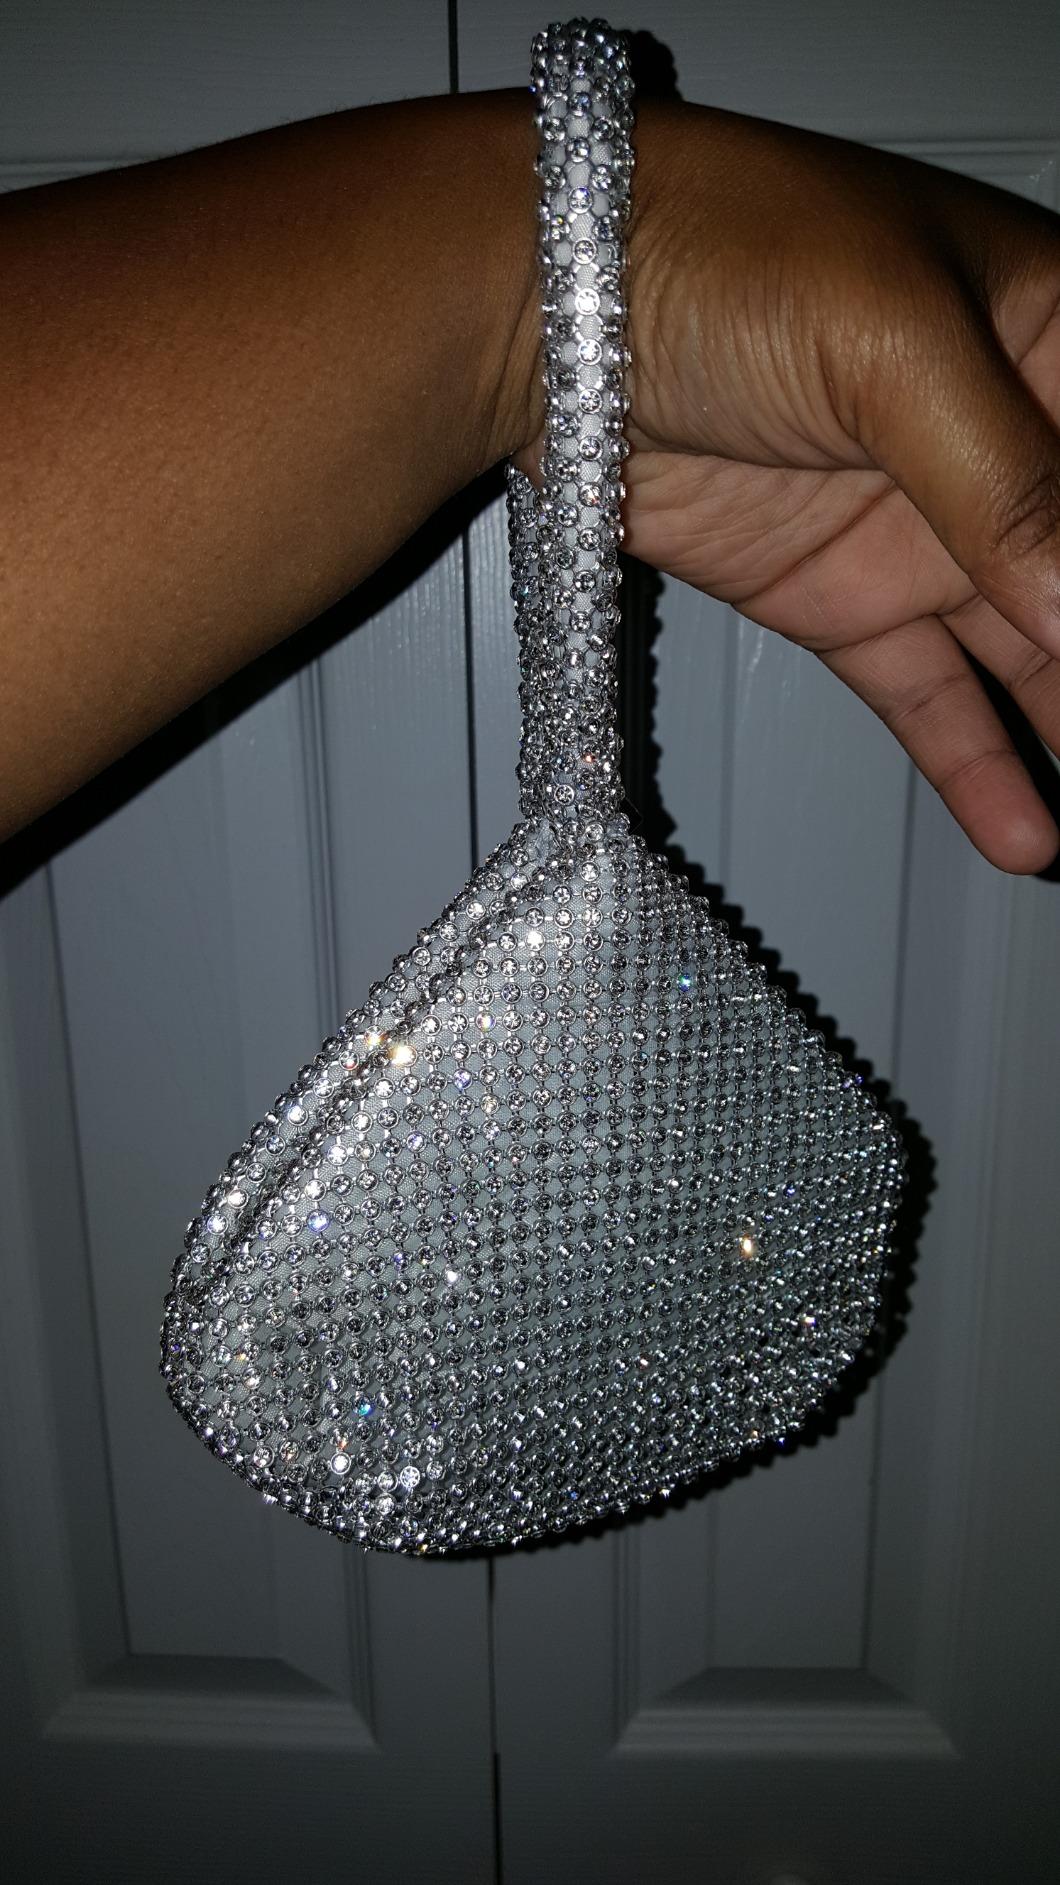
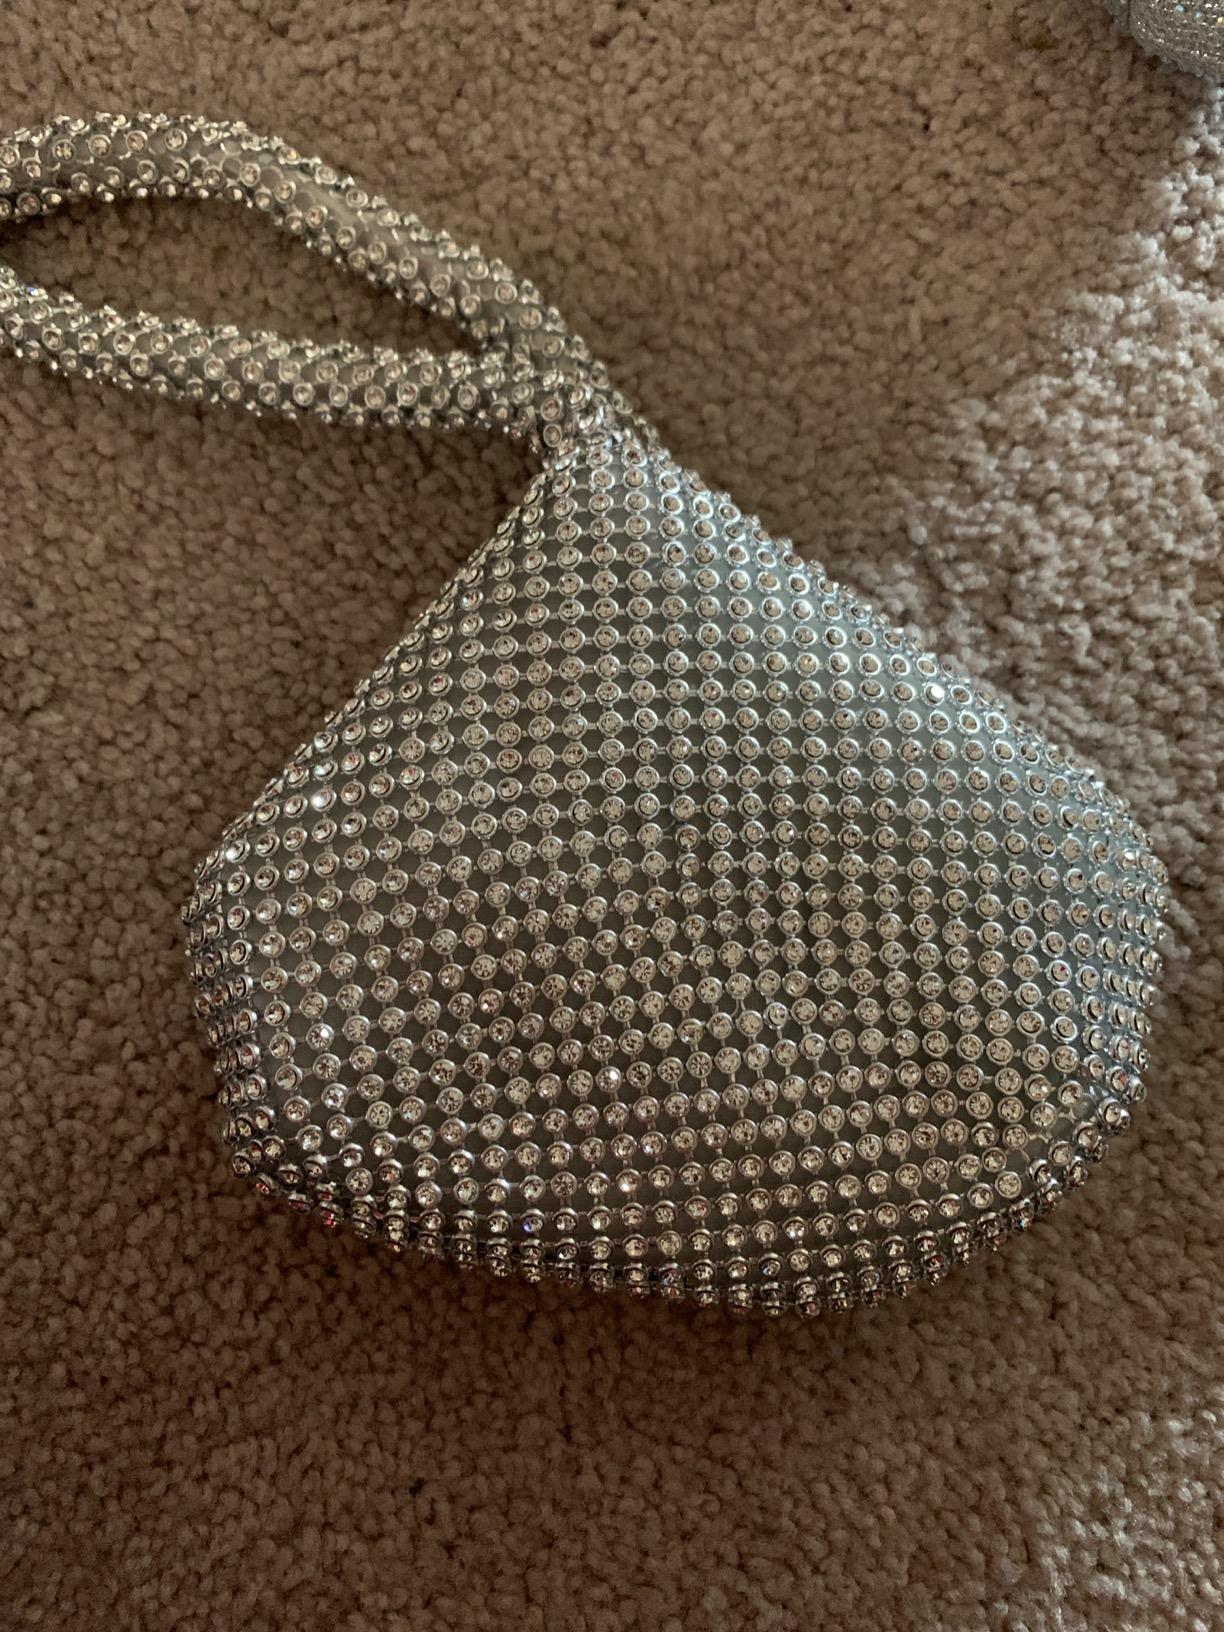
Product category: accessories_handbag
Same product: yes